Haydée Padilla

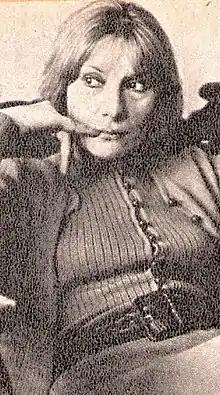
Padilla in 1976

Haydée Padilla (15 November 1936 – 14 December 2022) was an Argentine actress. She appeared in more than forty films from 1965 to 2019.